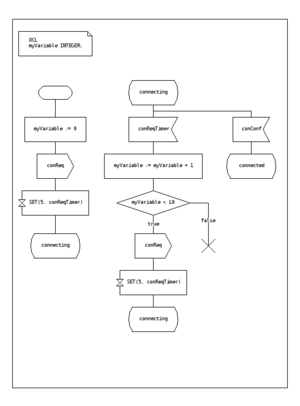
Un automate fini ou automate avec un nombre fini d'états est un modèle mathématique de calcul, utilisé dans de nombreuses circonstances, allant de la conception de programmes informatiques et de circuits en logique séquentielle aux applications dans des protocoles de communication, en passant par le contrôle des processus, la linguistique et même la biologie. Un automate fini est une construction mathématique abstraite, susceptible d'être dans un nombre fini d'états, mais étant un moment donné dans un seul état à la fois ; l'état dans lequel il se trouve alors est appelé l'« état courant ». Le passage d'un état à un autre est activé par un événement ou une condition ; ce passage est appelé une « transition ». Un automate particulier est défini par l'ensemble de ses états et l'ensemble de ses transitions.